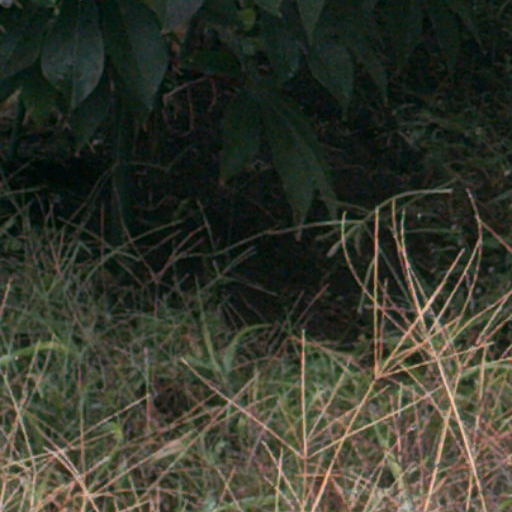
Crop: cassava